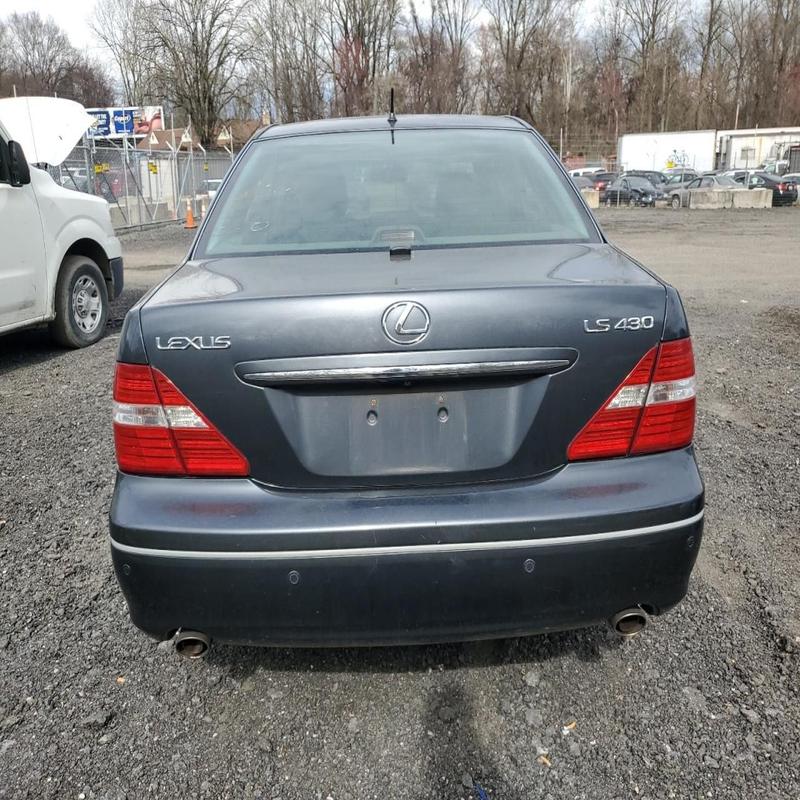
Aucun dommage détecté.
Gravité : aucun